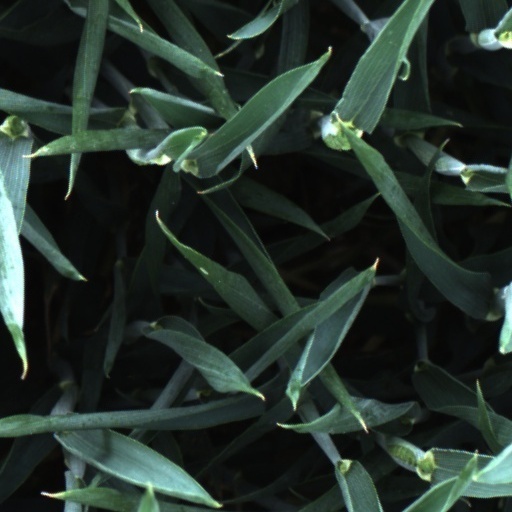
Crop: wheat